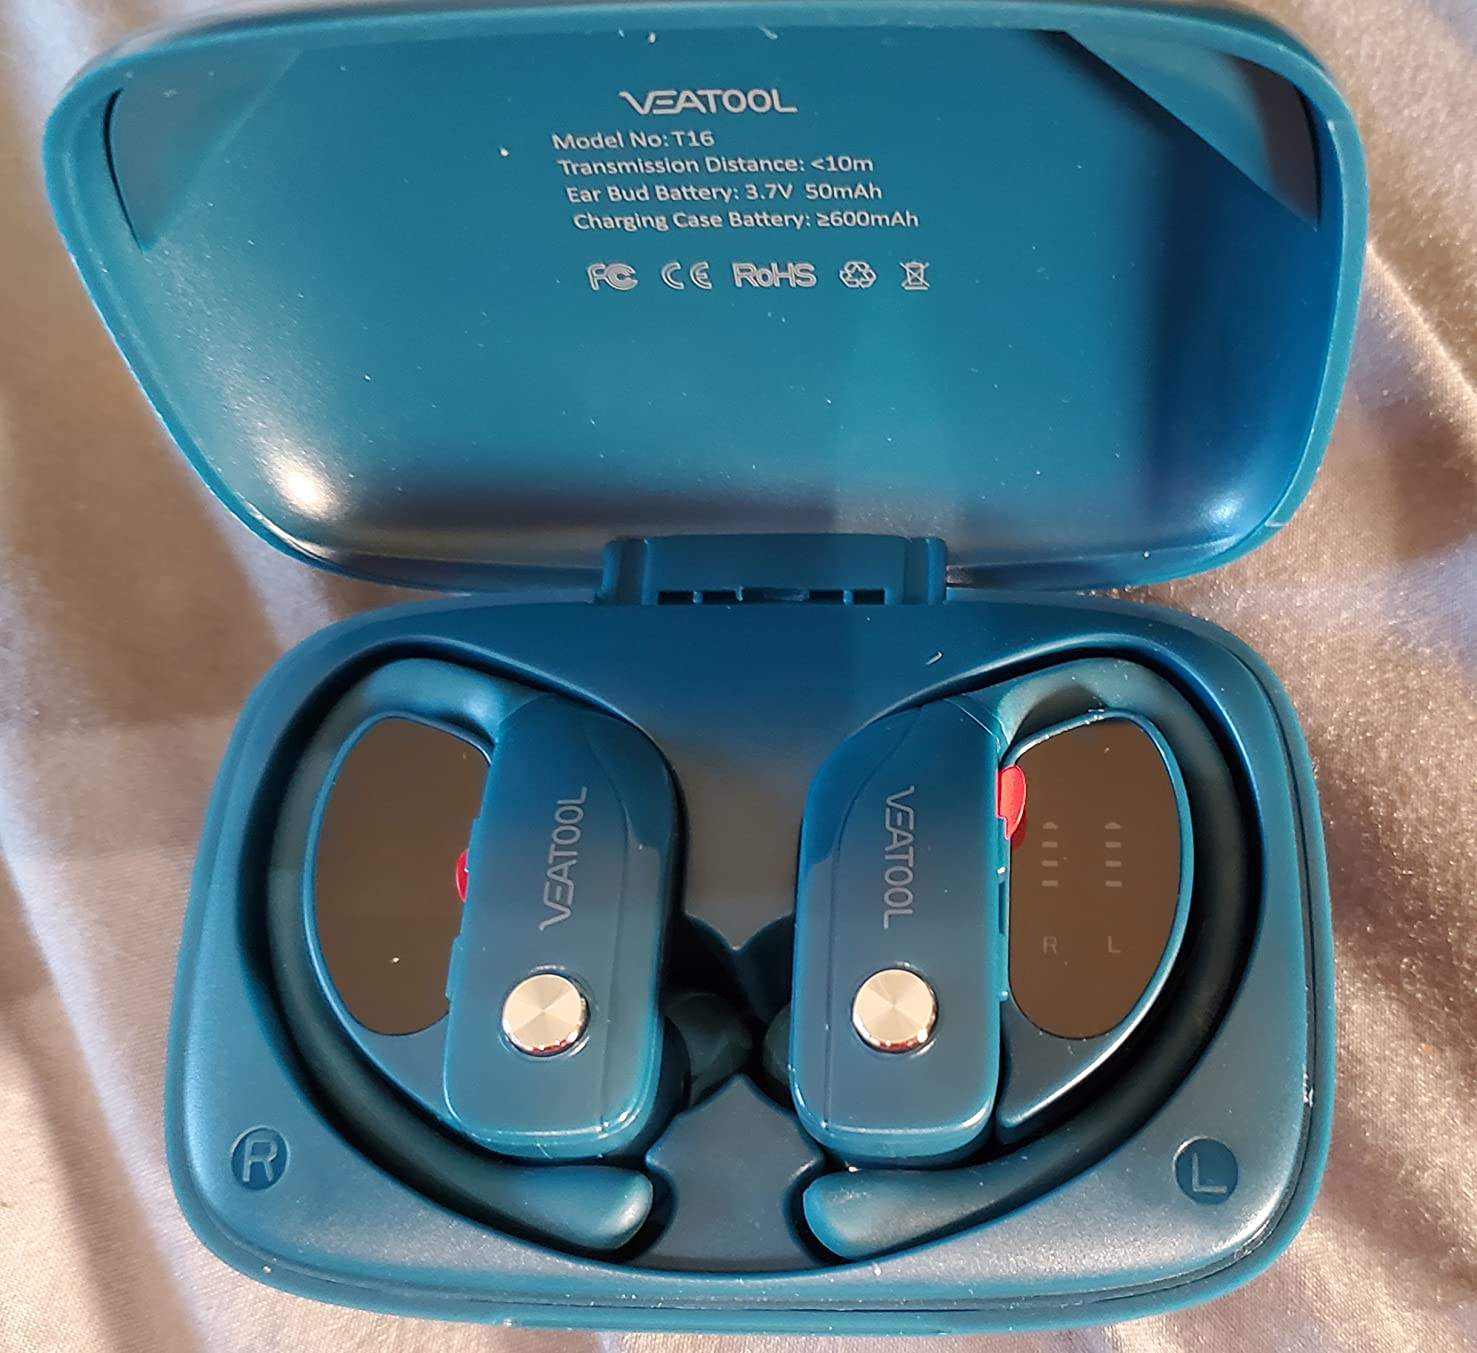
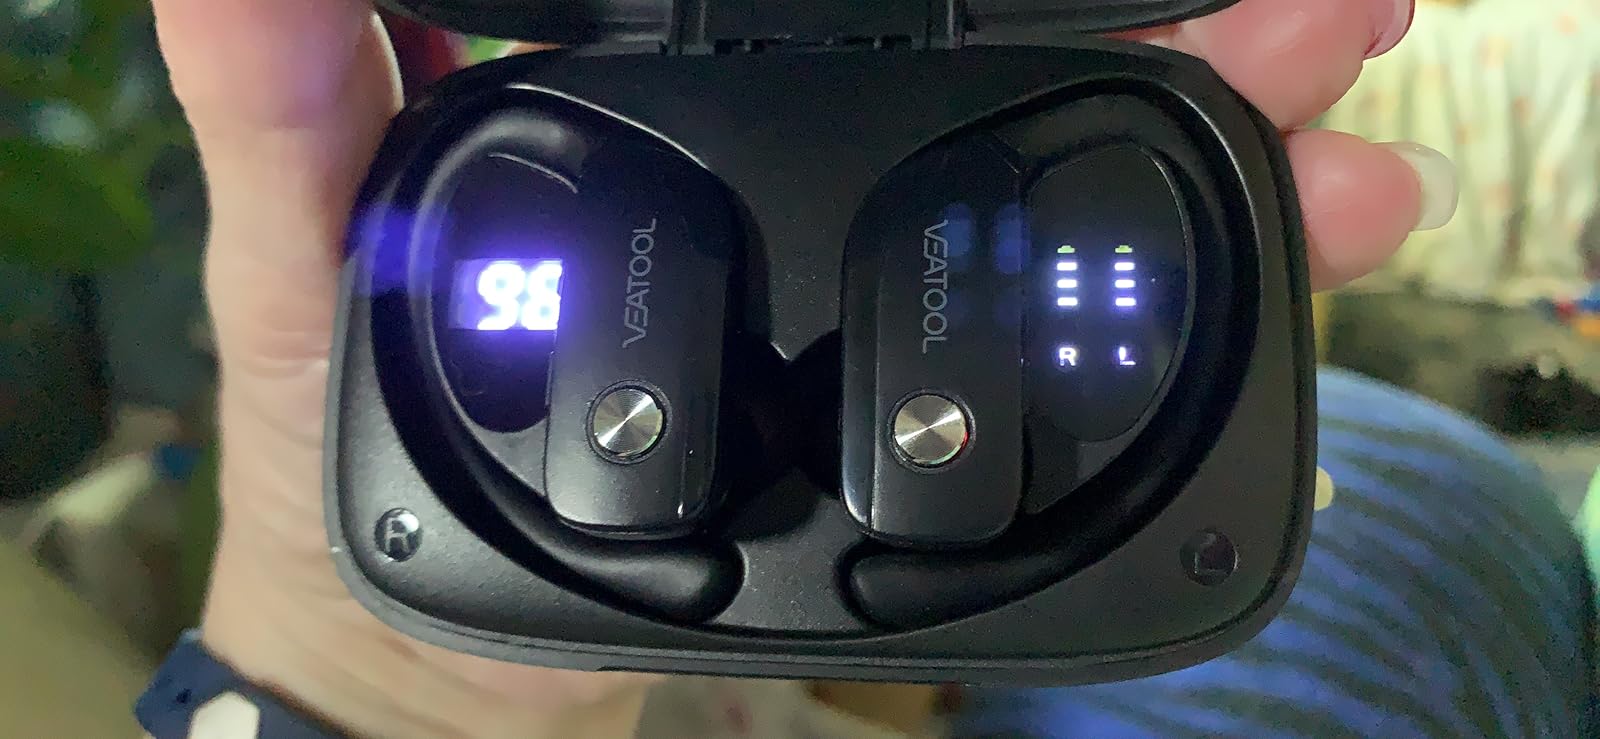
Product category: earbuds
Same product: no